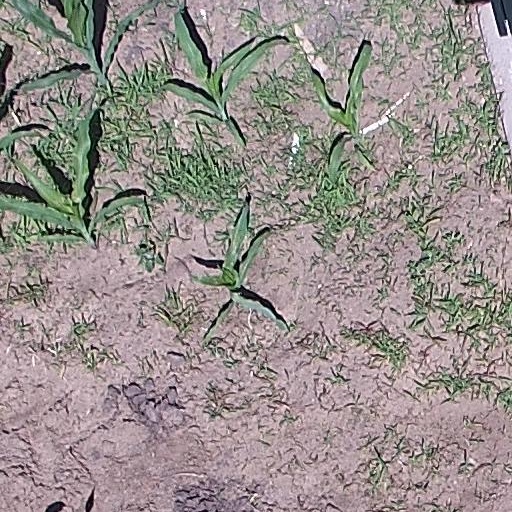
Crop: maize; corn